Vladimir Mayakovsky

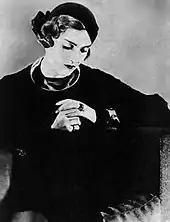
Tatyana Yakovleva

On 12 April 1930, Mayakovsky was seen in public for the last time: he took part in a discussion at the Sovnarkom meeting concerning the proposed copyright law. On 14 April 1930, his current partner, actress , upon leaving his flat, heard a shot behind the closed door. She rushed in and found the poet lying on the floor; he had apparently shot himself through the heart. The handwritten death note read: "To all of you. I die, but don't blame anyone for it, and please do not gossip. The deceased disliked that sort of thing terribly. Mother, sisters, comrades, forgive me – this is not a good method (I do not recommend it to others), but there is no other way out for me. Lily – love me. Comrade Government, my family consists of Lily Brik, mama, my sisters, and Veronika Vitoldovna Polonskaya. If you can provide a decent life for them, thank you. Give the poem I started to the Briks. They'll sort them out." The 'unfinished poem' in his suicide note read, in part: "And so they say – "the incident dissolved" / the love boat smashed up / on the dreary routine. / I'm through with life / and [we] should absolve / from mutual hurts, afflictions and spleen." Mayakovsky's funeral on 17 April 1930, was attended by around 150,000, the third largest event of public mourning in Soviet history, surpassed only by those of Vladimir Lenin and Joseph Stalin. He was interred at the Moscow Novodevichy Cemetery.